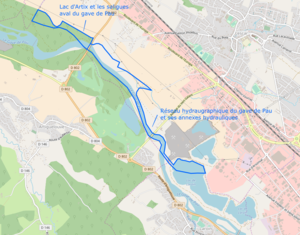
Carte délimitant les deux ZNIEFF sur les limites communales de Lescar.
Lescar est une commune française située dans le département des Pyrénées-Atlantiques en région Nouvelle-Aquitaine. Elle s'étend sur les contreforts de la chaîne des Pyrénées, principalement au sein de la vallée du gave de Pau. La ville médiévale se développe sur un promontoire rocheux, surplombant le gave au sud, et se trouve délimitée par le ruisseau du Lescourre au nord puis par la plaine du Pont-Long. Lescar est l'héritière de la cité gallo-romaine de Beneharnum, première capitale du peuple des Venarni qui donne son nom à l'ancien État souverain du Béarn. Des traces de cette occupation antique sont retrouvées lors de fouilles menées, notamment dans le quartier du Bialé, mais aussi avec la découverte des restes de la villa Sent-Miquèu. La cité est en partie détruite durant le IXᵉ siècle lors des raids vikings.